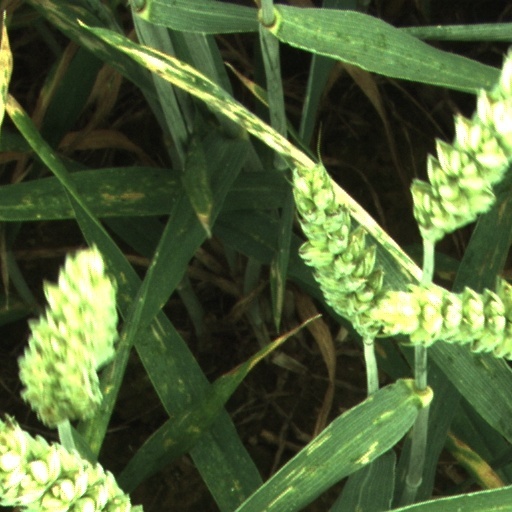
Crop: wheat